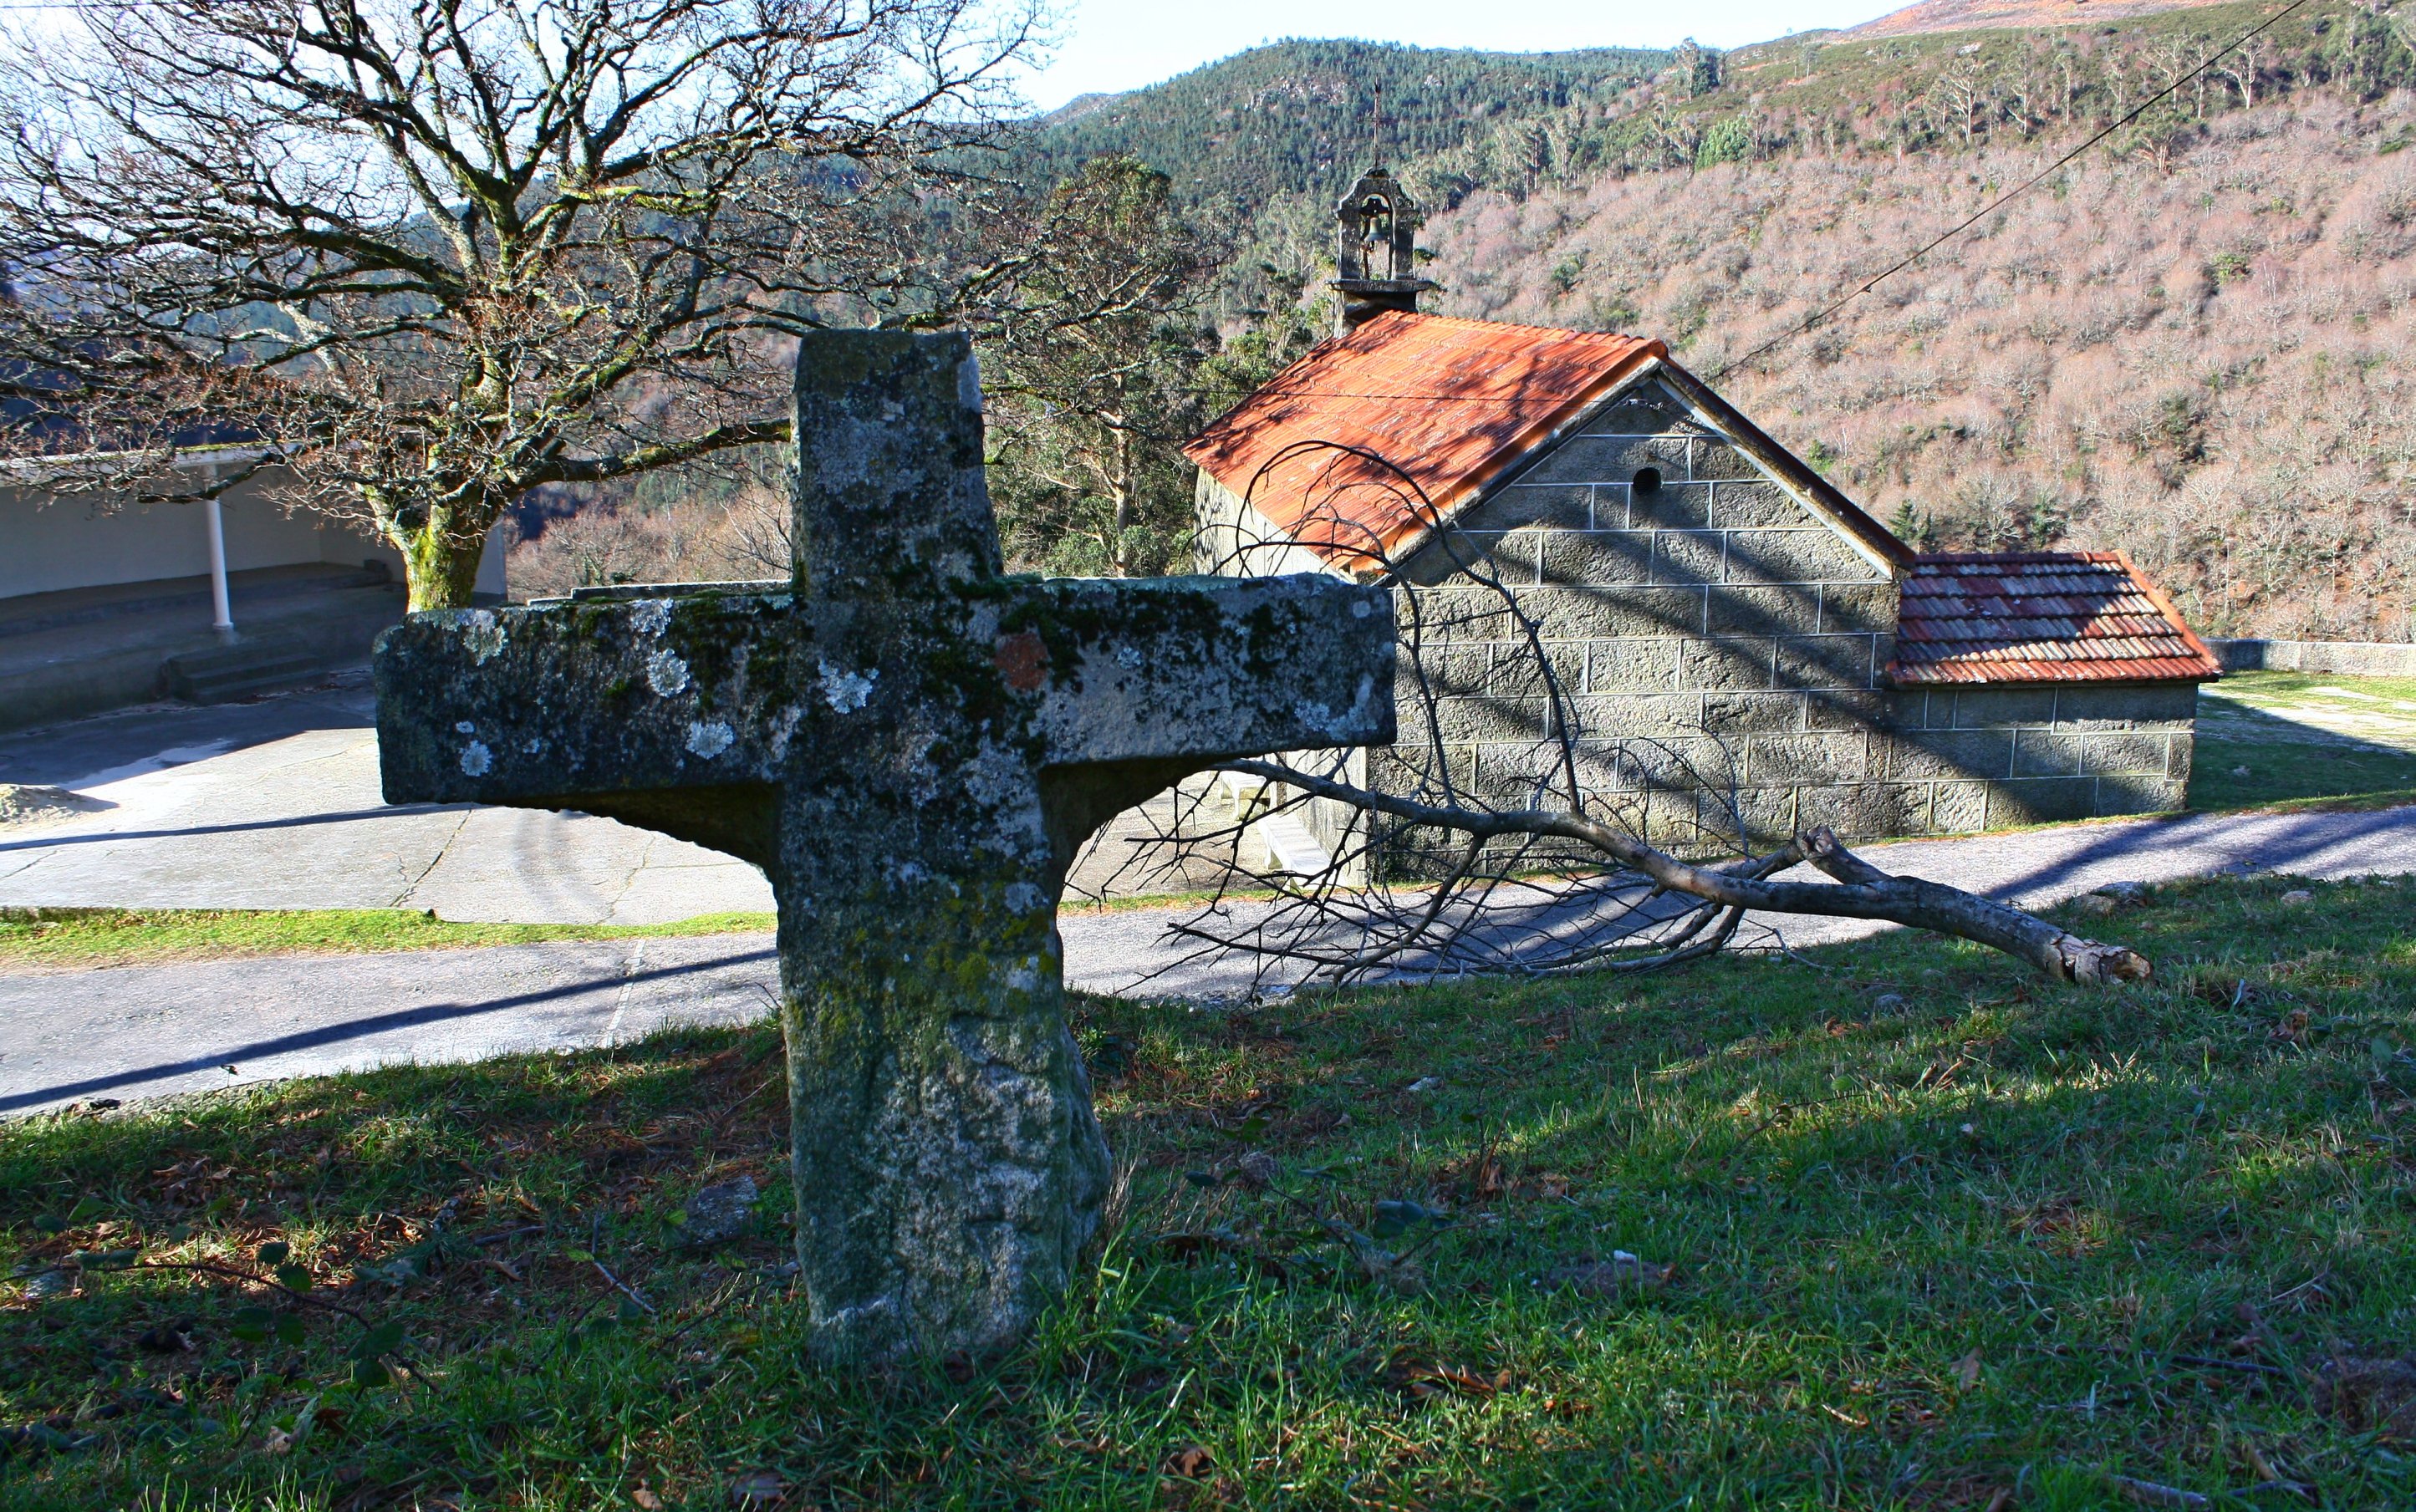
tree, memorial, spain, galicia, pontevedra, espana, ggl1, alama, canoneos500d, ruralgalicia, riobarbeira, canoneos1000, rutaliberdade